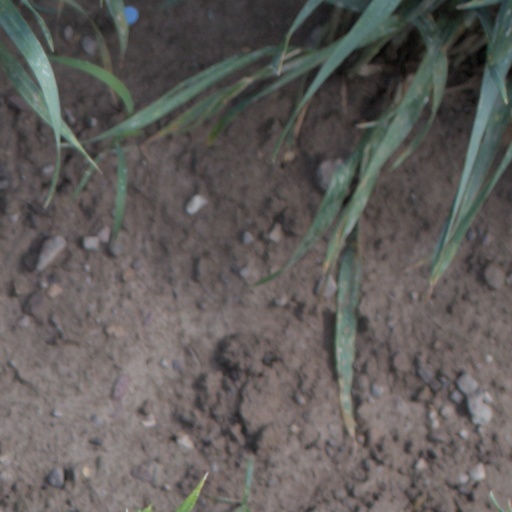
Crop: wheat